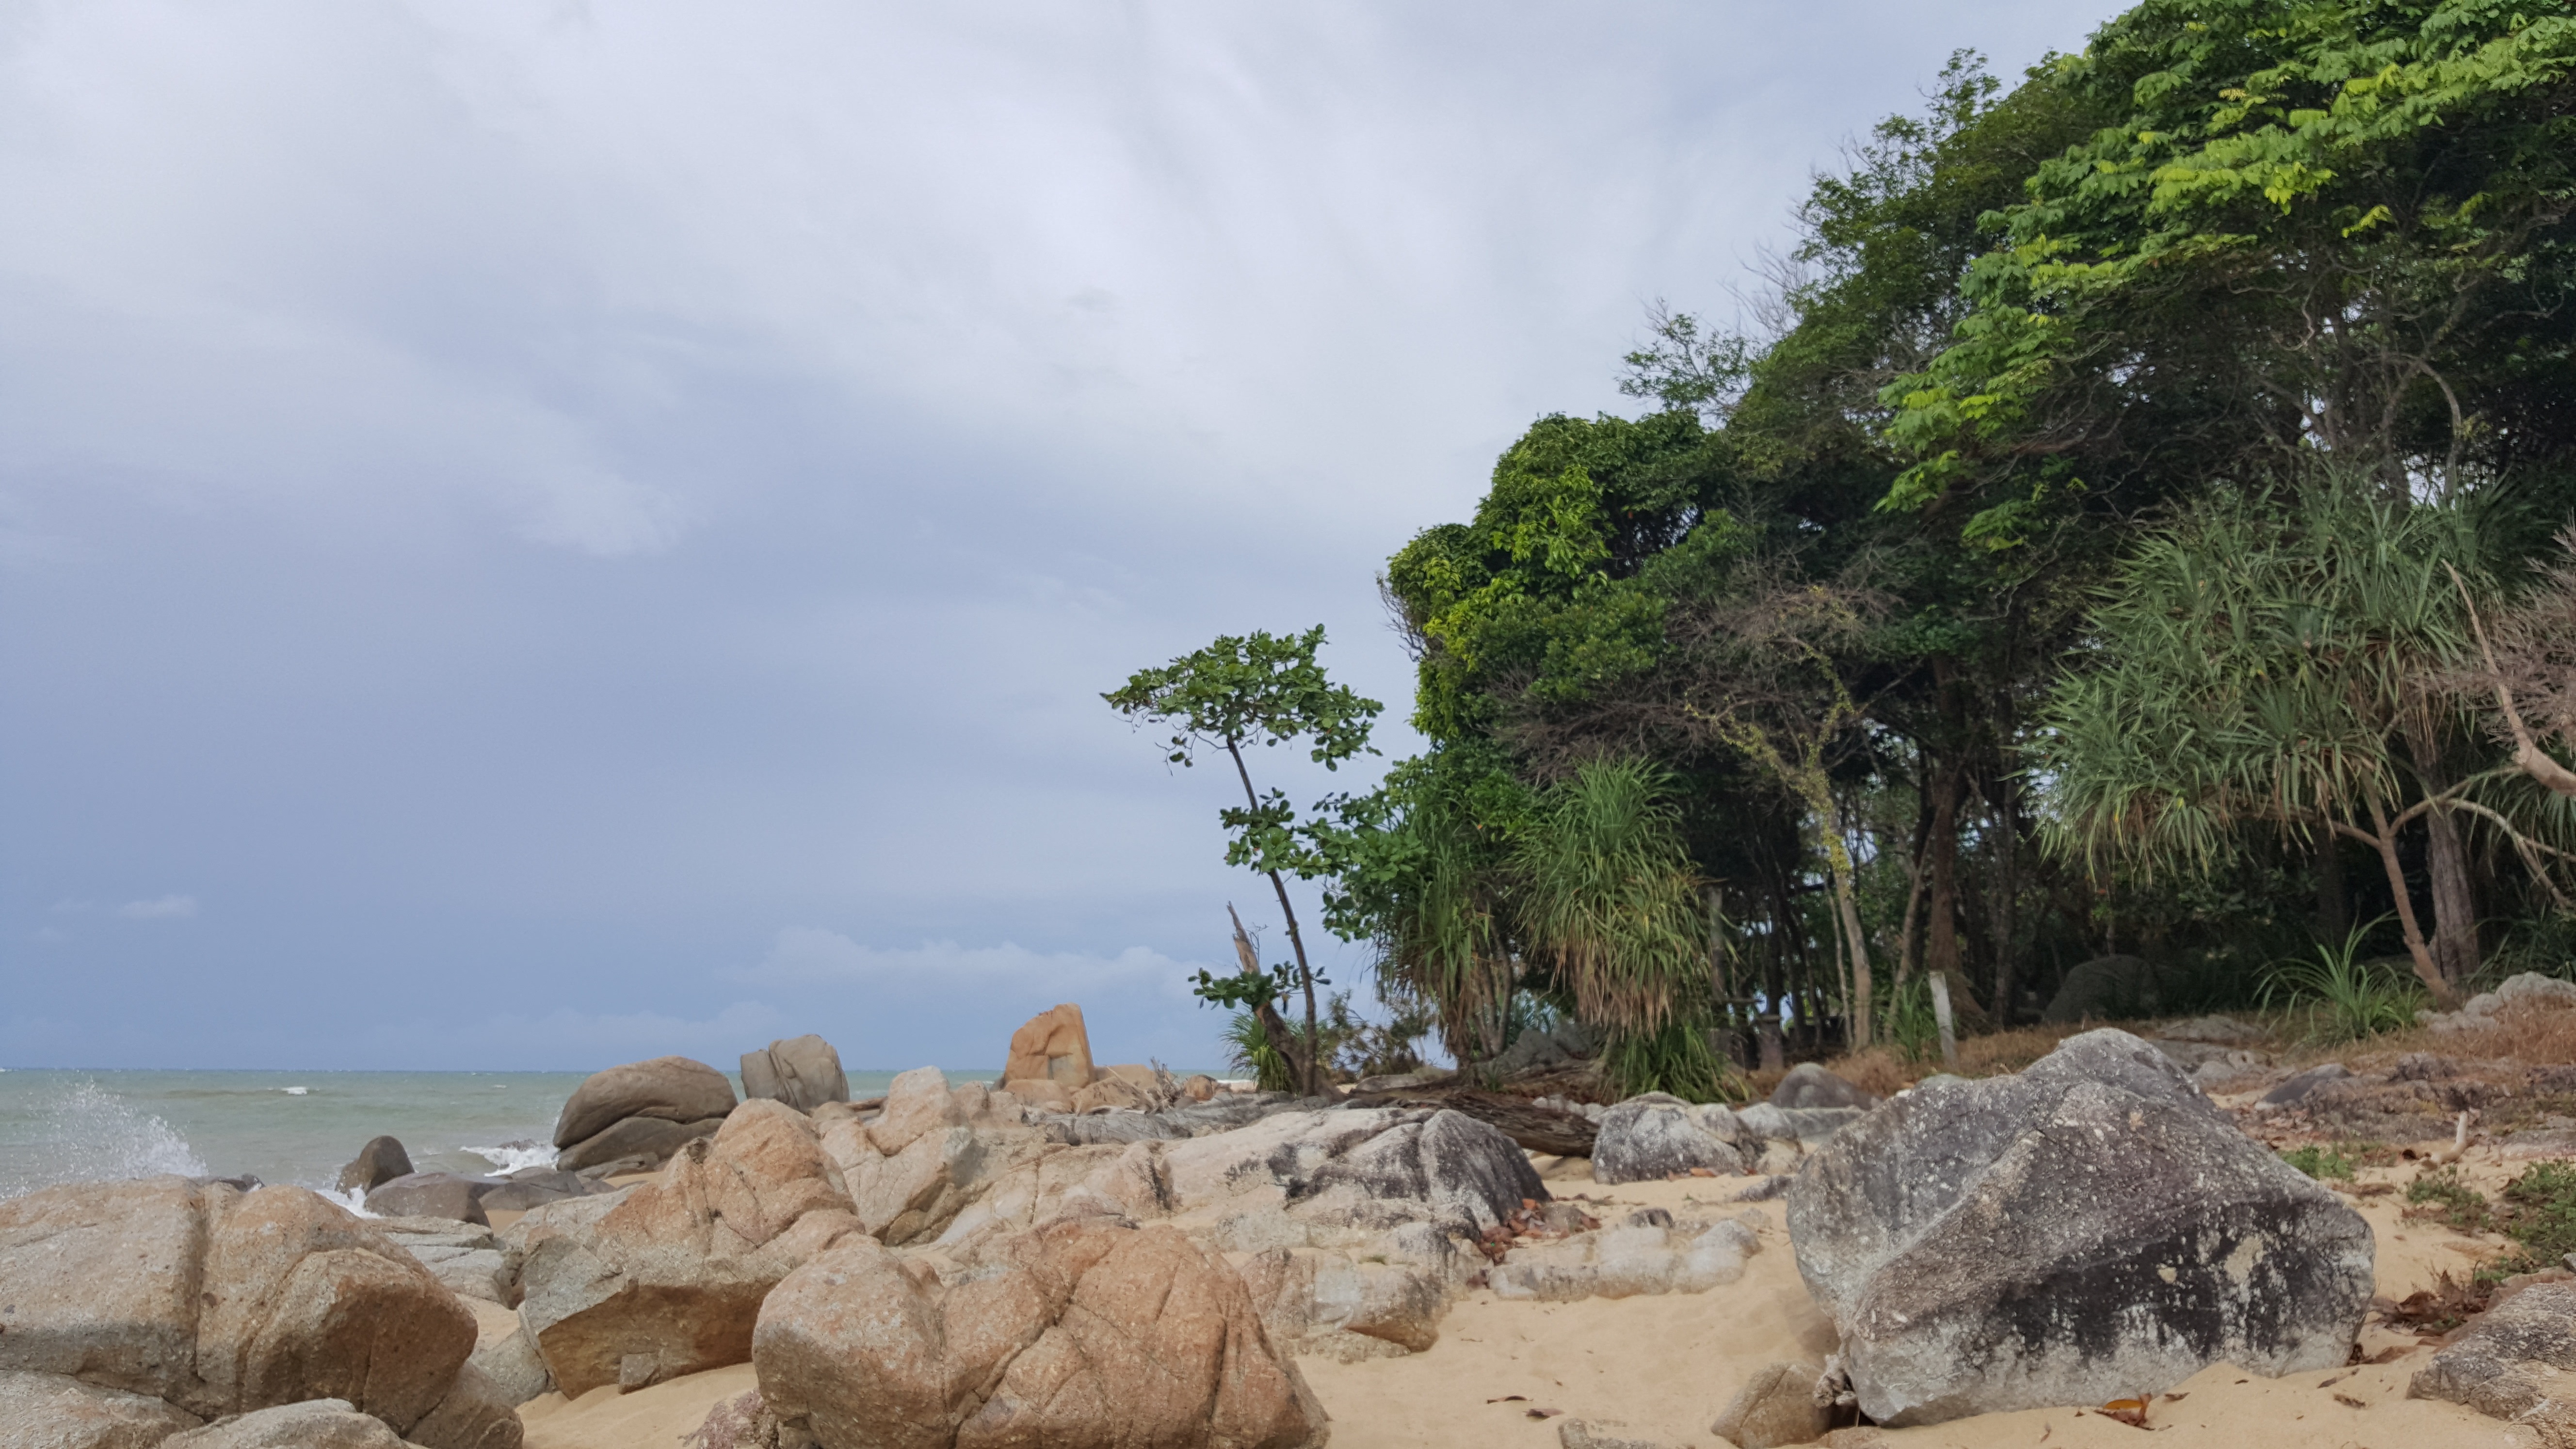
beach, sea, coast, tree, nature, rock, ocean, shore, vacation, cliff, green, bay, terrain, body of water, tour, cape, wadi, pa